Signal transduction

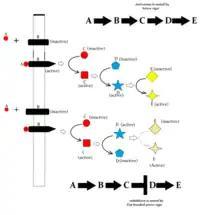
How to read signal transduction diagrams, what does normal arrow and flathead arrow means.

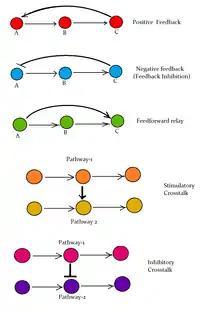
Elements of Signal transduction cascade networking

Following are some major signaling pathways, demonstrating how ligands binding to their receptors can affect second messengers and eventually result in altered cellular responses.